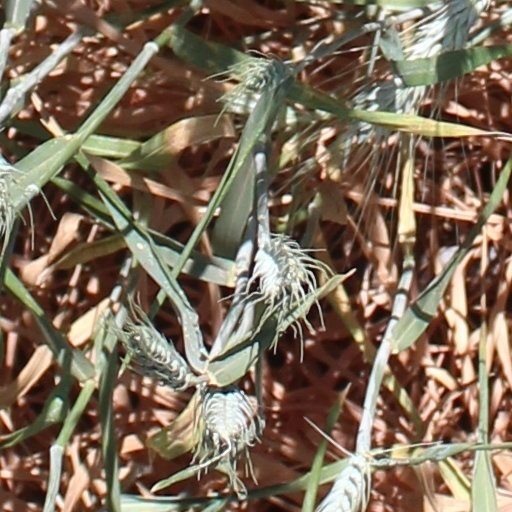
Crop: wheat